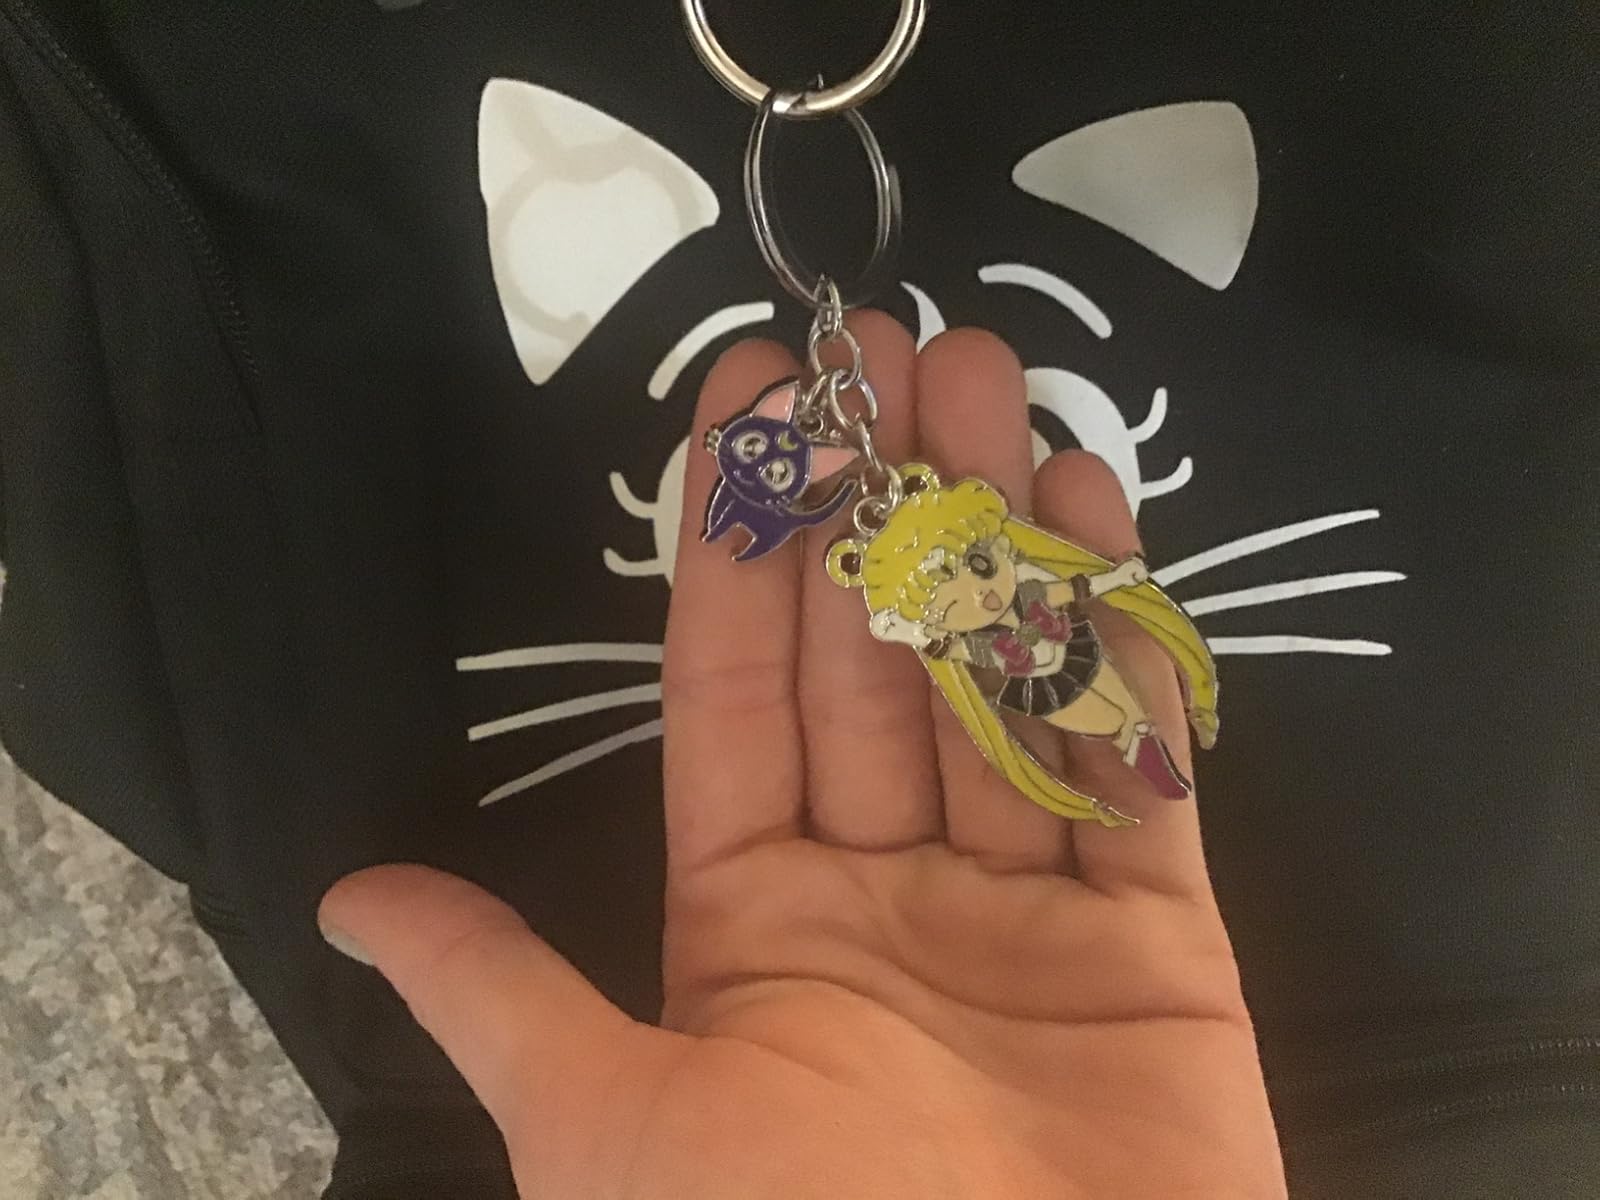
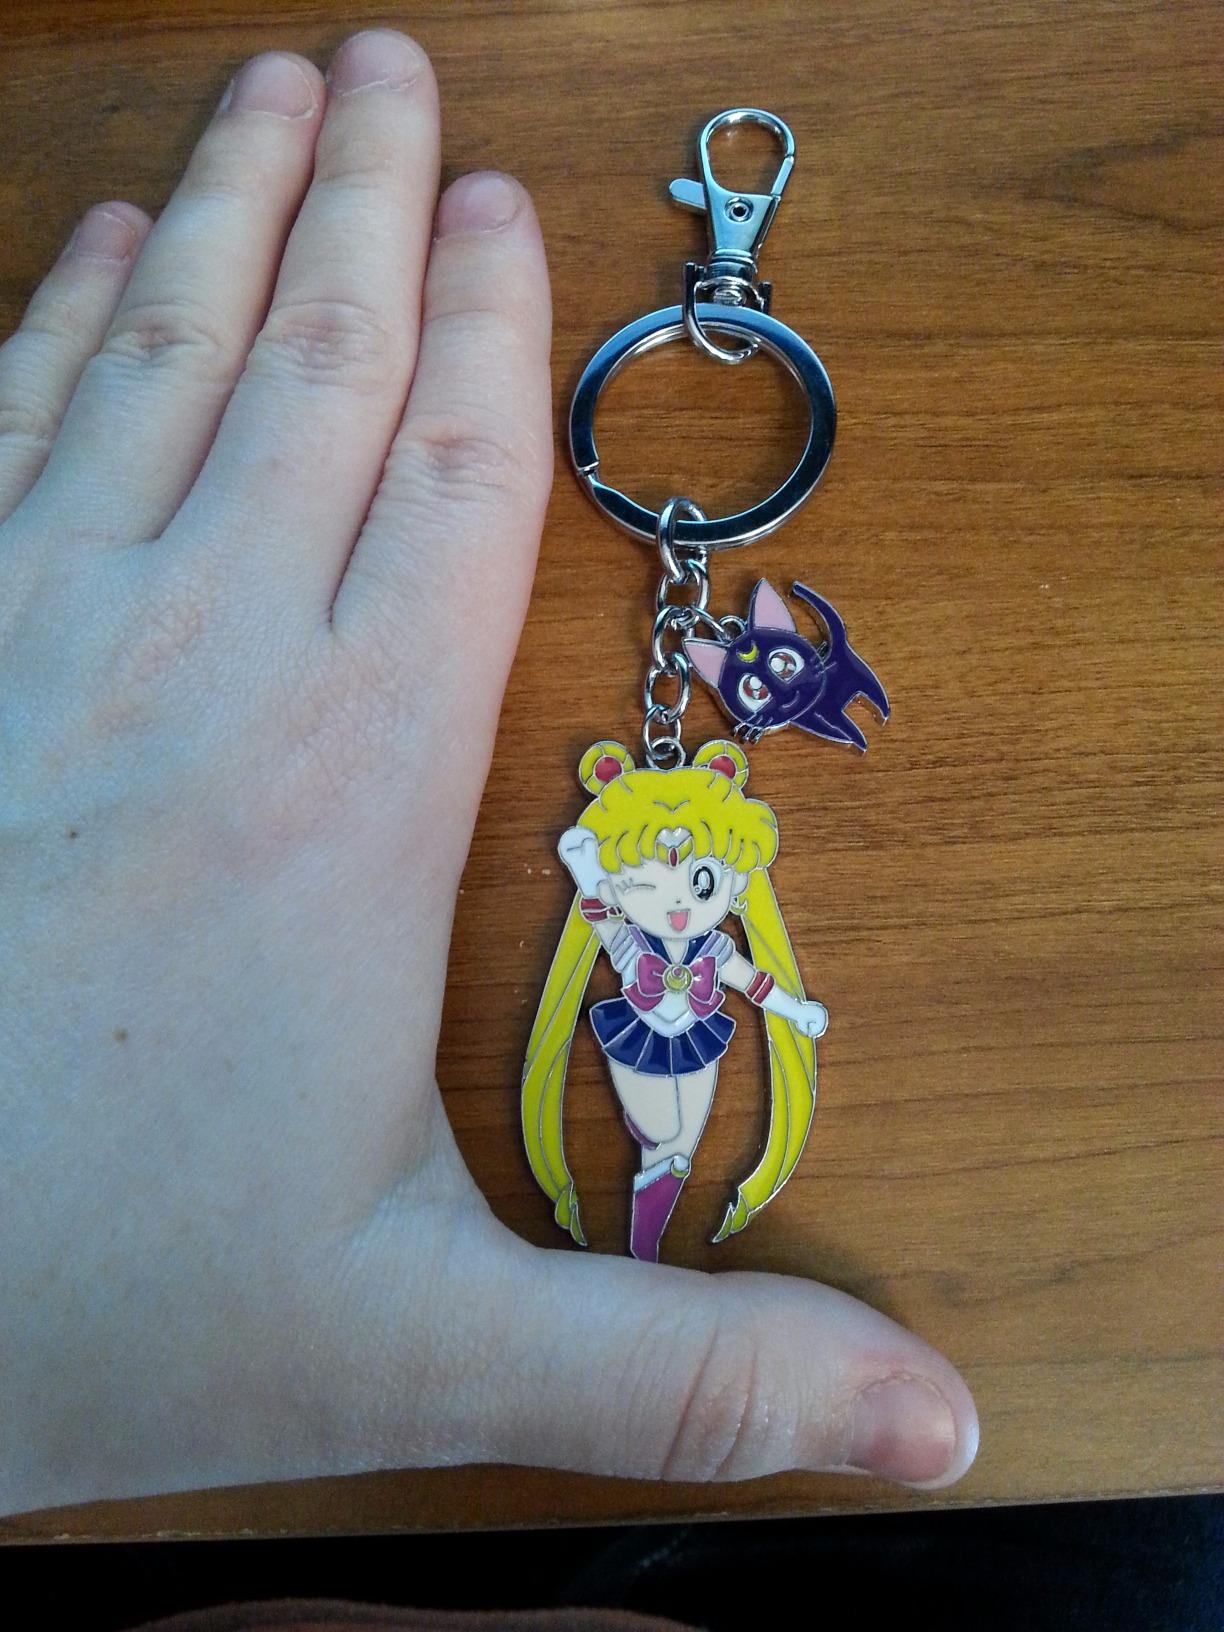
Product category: accessories_keychain
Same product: yes